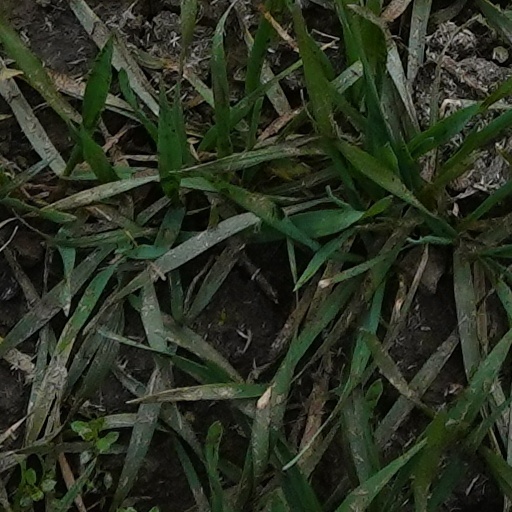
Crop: wheat